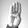
ASL letter: B